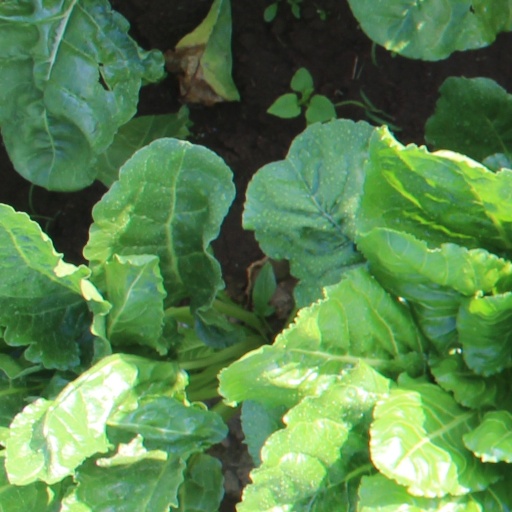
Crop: sugar beet